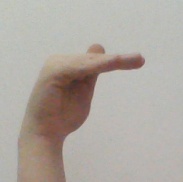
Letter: khaa